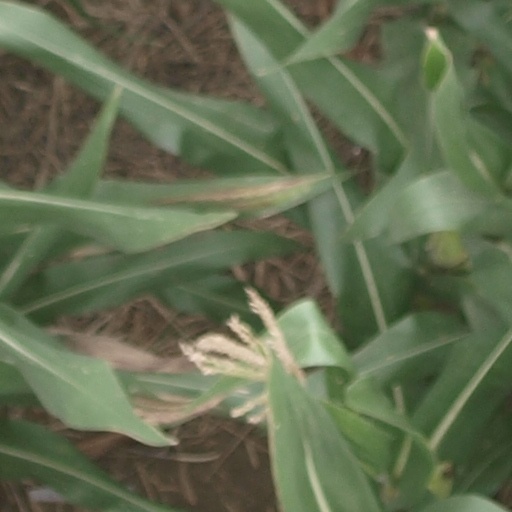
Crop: maize; corn